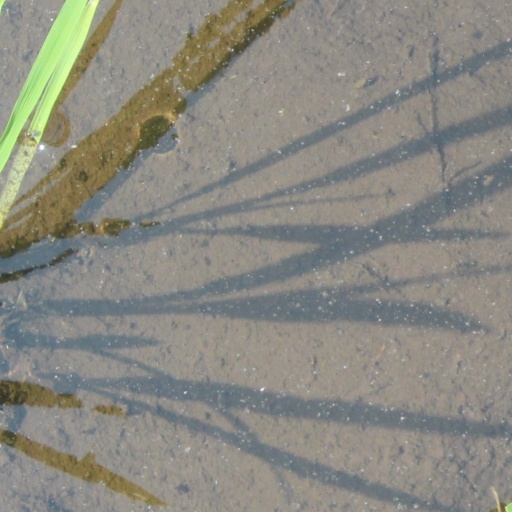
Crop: rice